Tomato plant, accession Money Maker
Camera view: bottom (45 deg); turntable rotation: 210 degrees
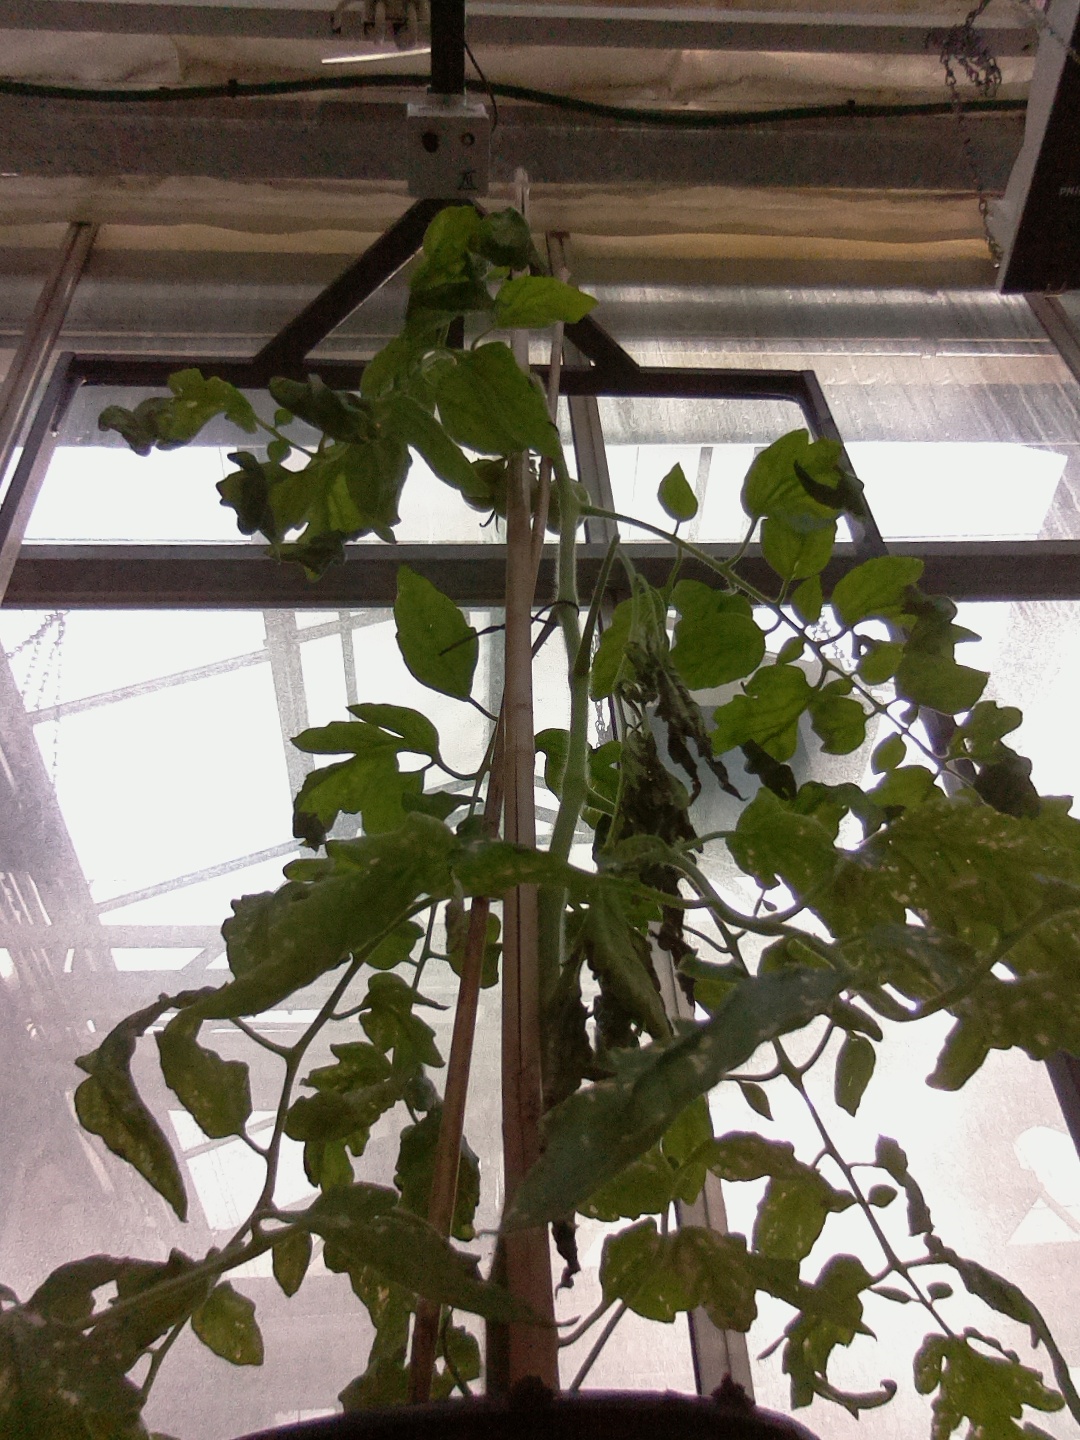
BBCH growth stage 73: 30%-40% of final fruit size